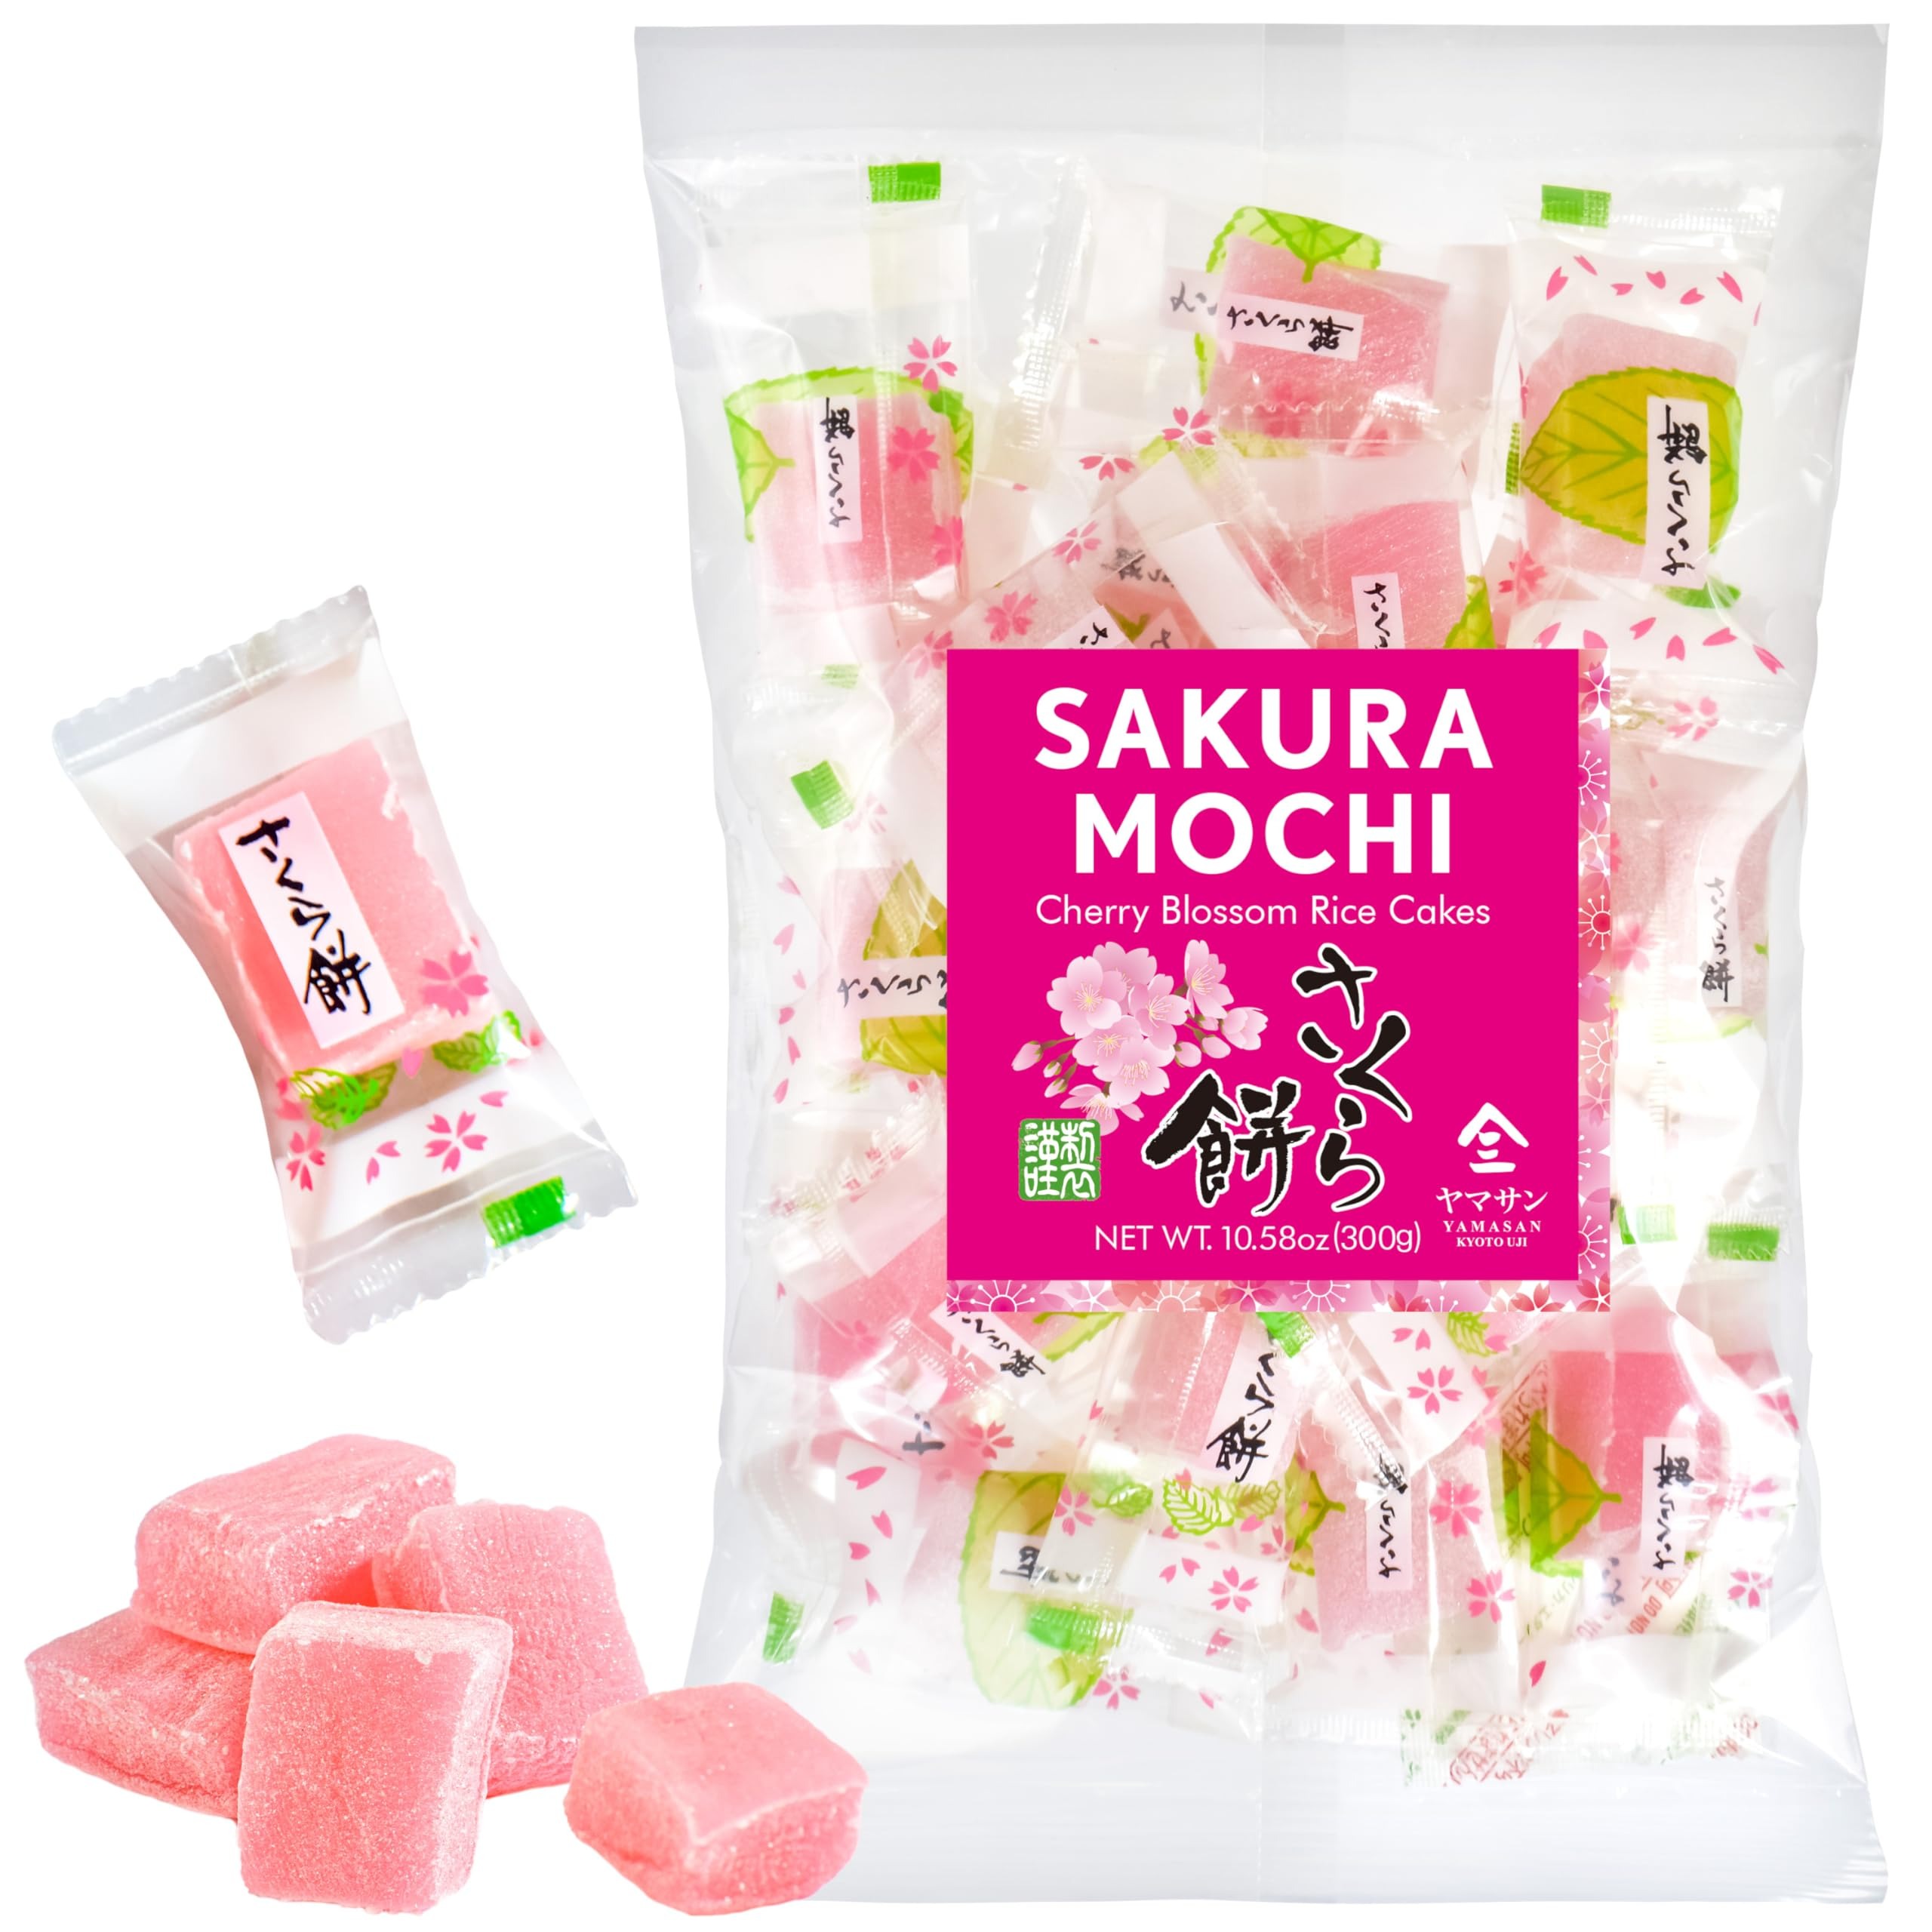
Item Name: YAMASAN KYOTO UJI Japanese Sakura Mochi Candies, Real Traditional Cherry blossom Rice Cakes, 300g/10.58oz, Japanese Snacks, Japanese Candy, Individually Wrapped
Bullet Point 1: Japan is famous for its Sakura Cherry Blossoms, and loved by everyone in Japan and tourists alike. We love to enjoy Hanami (Cherry Blossom viewings and picnics) during the spring season and it has been a part of traditional Japanese culture for many years. You can enjoy Traditional Japanese Candy, Japanese Snacks, and Japanese Mochi at these hanami, which served as the inspiration for our Sakura Mochi product
Bullet Point 2: Japanese Candy Sakura Mochi has a cute, kawaii pink color, chewy mochi-like texture and simple moderate, sweetness, reminding us the arrival of spring, and the beautiful scenery of sakura cherry blossoms season in Japan
Bullet Point 3: With the mini pocket size packaging, you can easily to carry Traditional Japanese Mochi Gummies with you, so you can get in the mood of Japanese spring anytime, anywhere. Enjoy a refreshing spring moment with Japanese sakura mochi candies during breaks from school or work
Bullet Point 4: The Japanese sakura candy mochi snack are similar to traditional Japanese sweets, and it also accompanies well with other Japanese candies, Japanese snacks, Japanese sweets, Japanese Green Tea and also Japanese Matcha. The chewy mochi gummy texture and moderate sweetness perfectly match the astringent taste of the tea, so when enjoyed together, you can experience Japanese Candy and Japanese Tea culture
Bullet Point 5: There are many mini sized Japanese Candy sakura mochi candies in one package, so you can share them with friends and family to enjoy a candy party or tea party. It is a good way to enjoy the Japanese snack, and Japanese spring culture together
Bullet Point 6: This Spring, enjoy premium Japanese specialty foods and teas—perfect as gifts or for creating a festive feast to share with family and friends
Product Description: Sakura Mochi is a Japanese confectionery with an image of Japanese Cherry Blossom that reminds us of spring in Japan. It is a bite-sized sweets and individually wrapped so you can enjoy it anytime. It goes well with Japanese tea or matcha, hope you enjoy a Japanese seasonal moment with this Sakura mochi and Japanese green tea in your country
Value: 10.58
Unit: Ounce

Price: 27.915